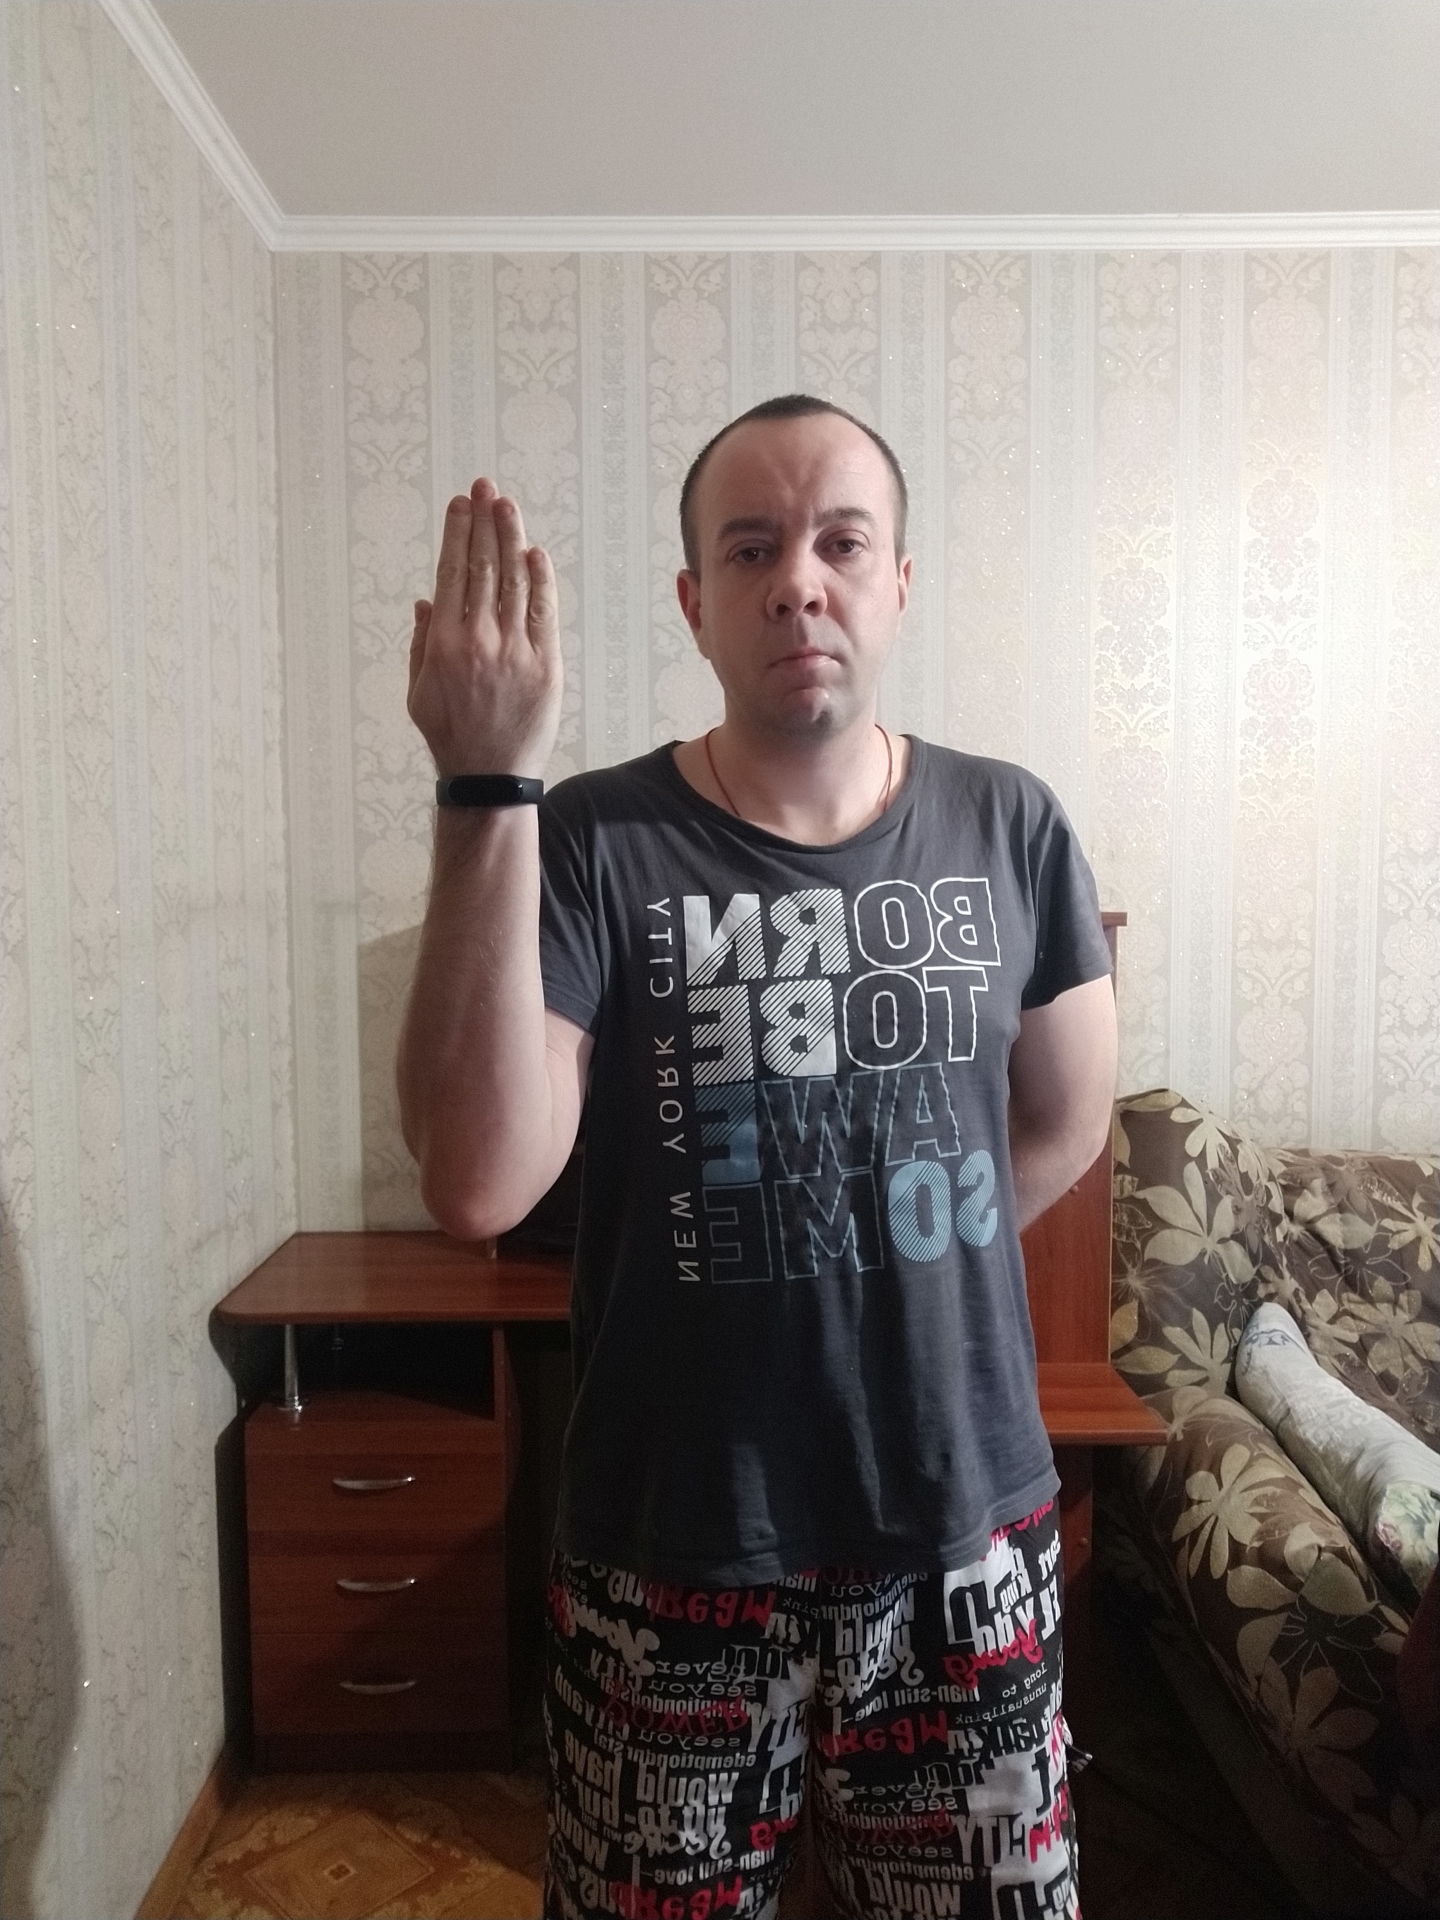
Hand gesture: stop_inverted